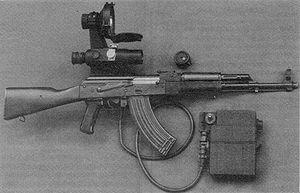
Les jumelles de vision nocturne, aussi appelées amplificateurs de lumière résiduelle ou intensificateurs de lumière résiduelle sont des instruments optiques permettant de voir dans l'obscurité.